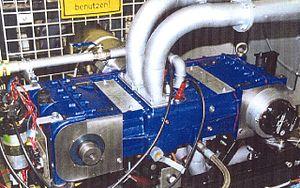
Le moteur à pistons opposés, ou à pistons antagonistes, est un moteur à explosion dans lequel les deux pistons agissent alternativement sur un même cylindre pour faire varier le volume de la chambre de combustion au centre du cylindre. Ce type de moteur a été breveté pour la première fois en 1877 par Ferdinand Kindermann.